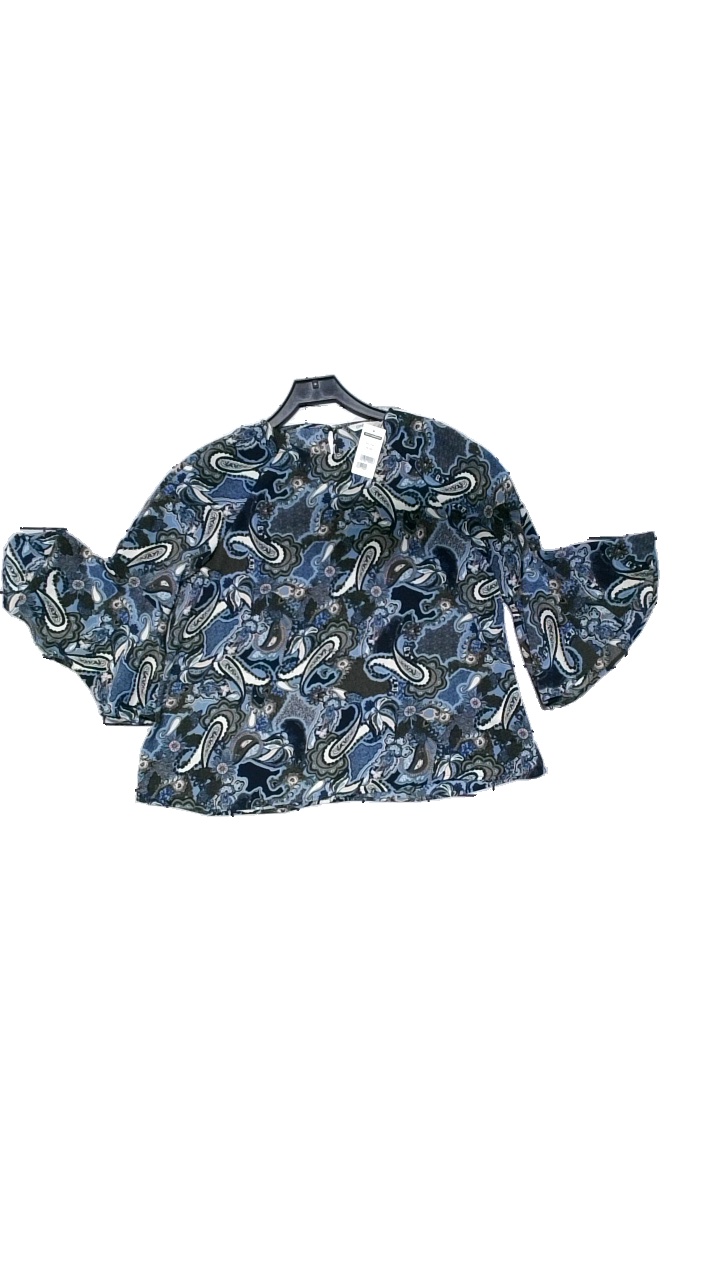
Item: Blouse (Ladies)
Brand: Only
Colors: White, Blue, Grey, Multicolor
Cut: Loose
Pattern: Geometric print
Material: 97% polyester, 3% elastane
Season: All
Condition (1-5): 4
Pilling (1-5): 5
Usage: Reuse
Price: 50-100